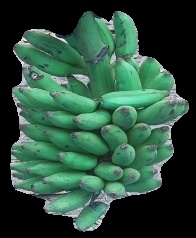
Variety: elakki-bale
Grade: grade3